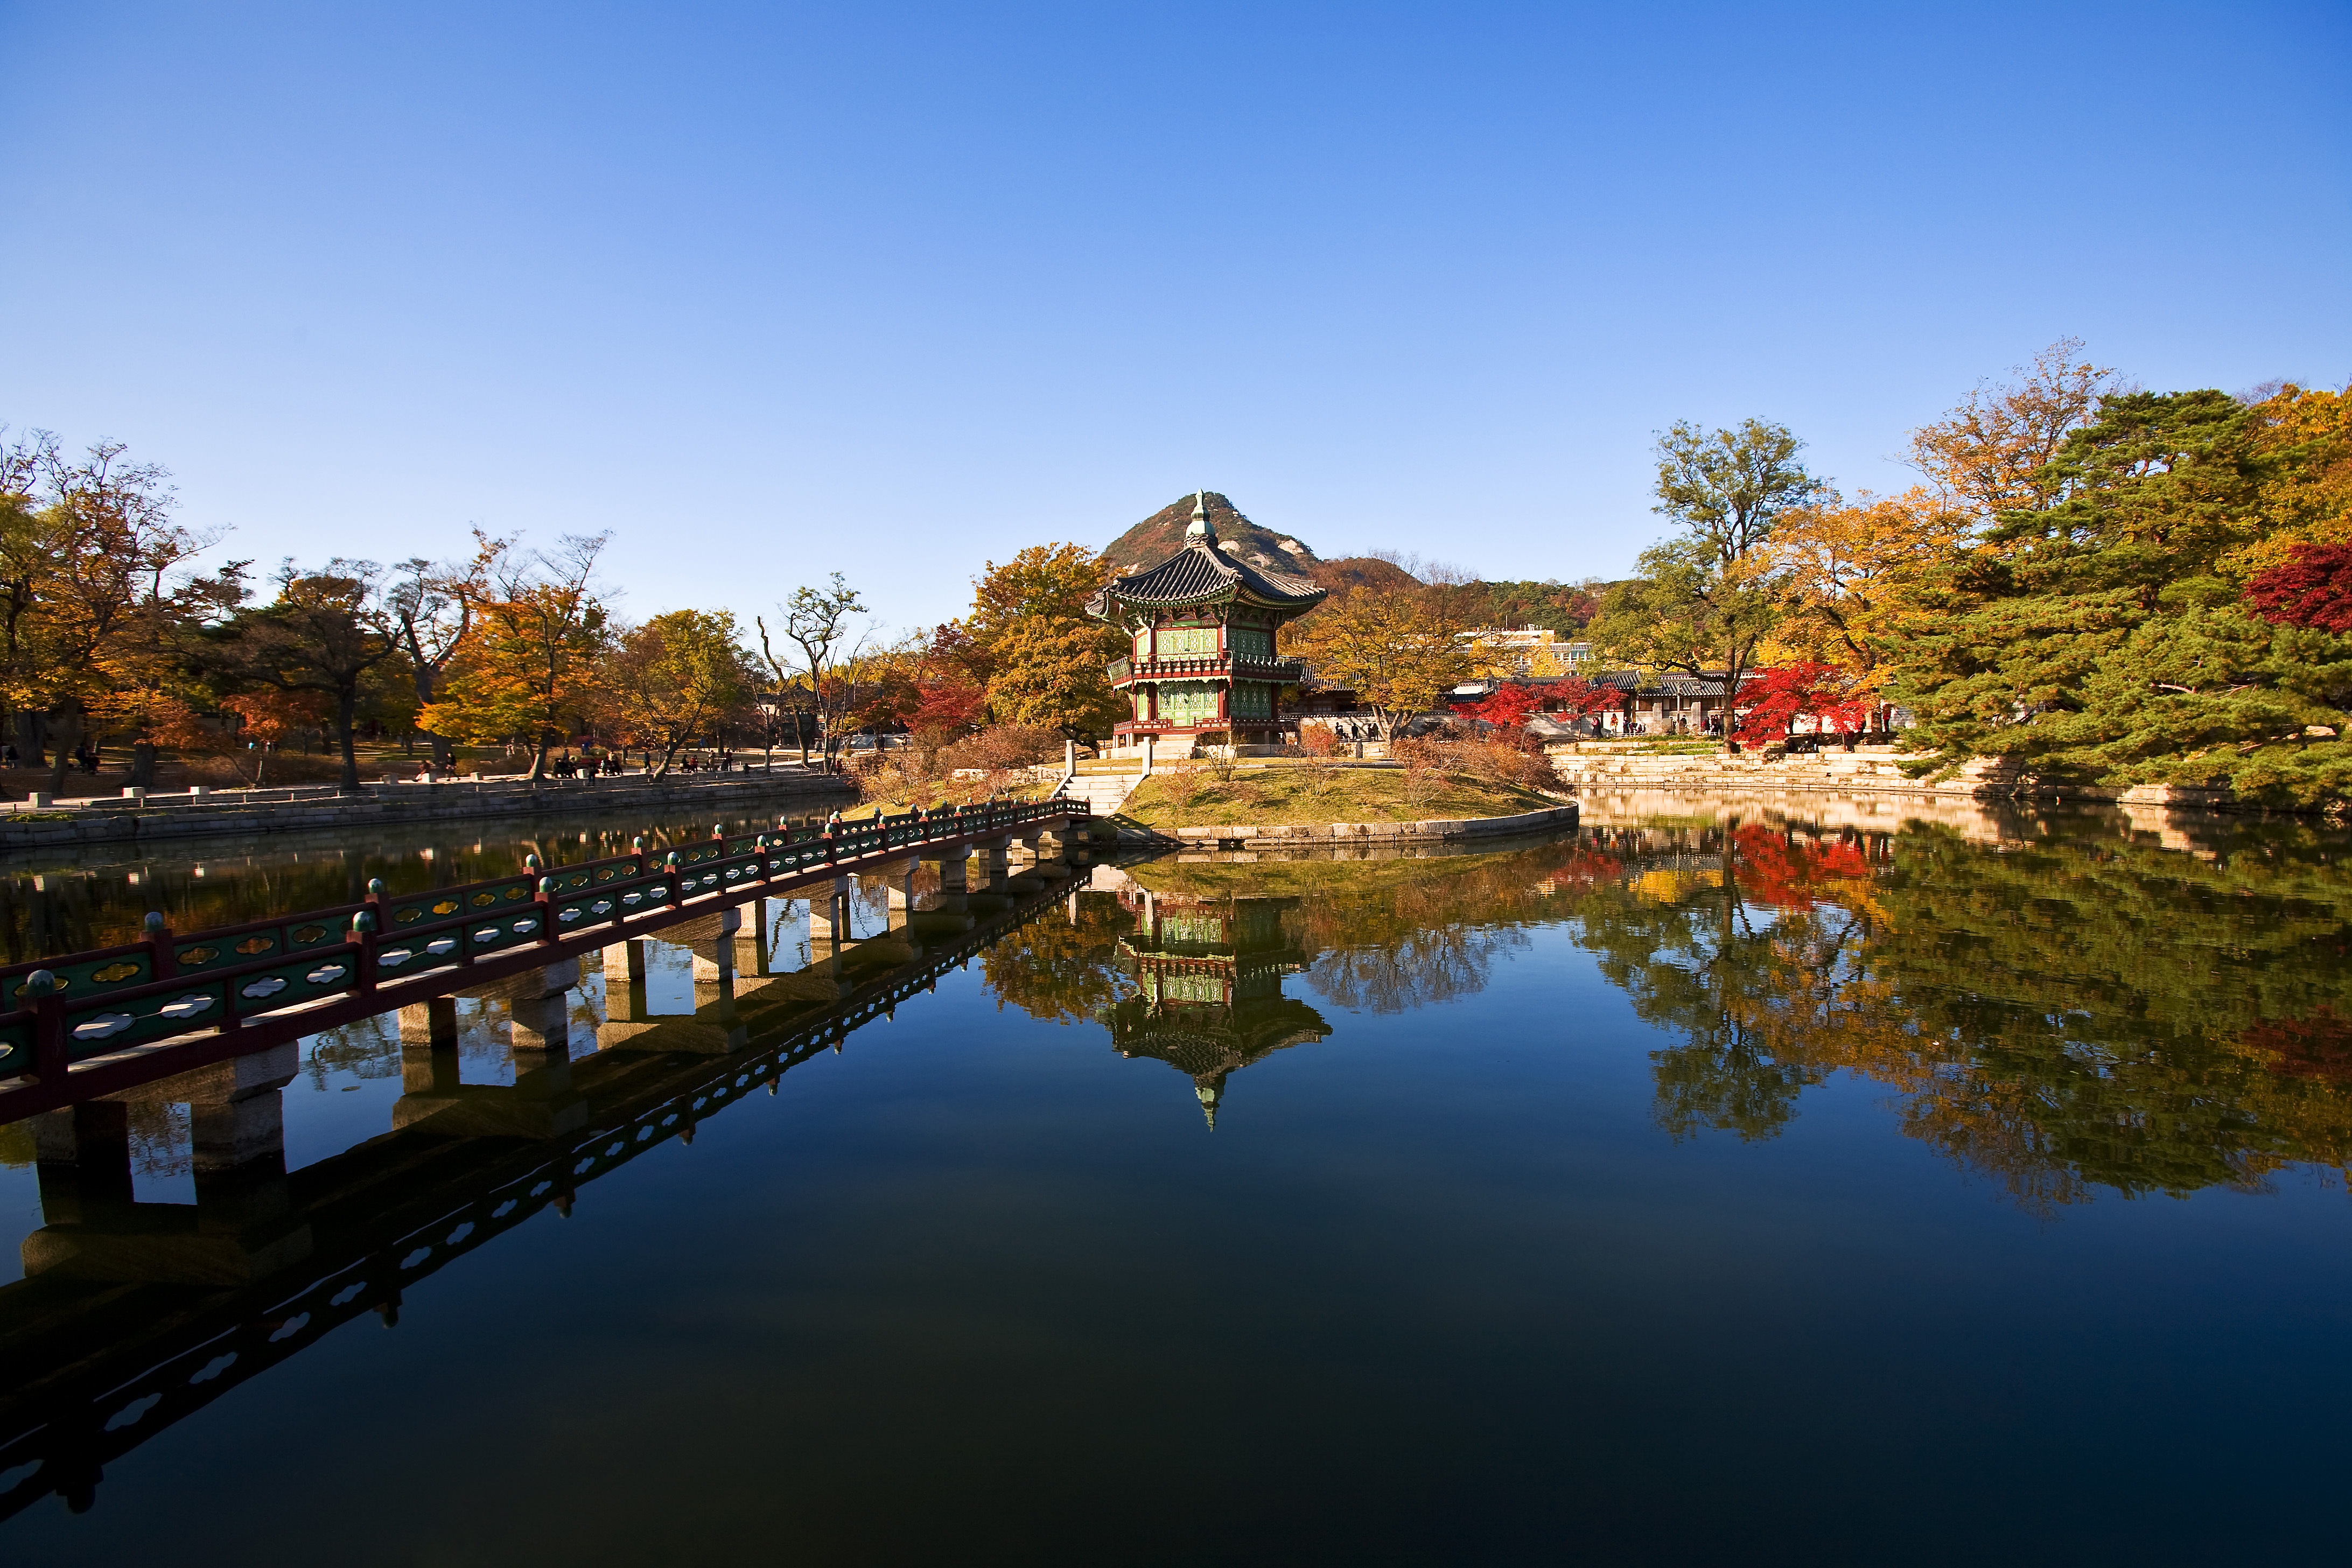
landscape, tree, water, nature, sky, morning, leaf, flower, lake, roof, palace, river, dusk, pond, evening, construction, reflection, autumn, season, waterway, korea, houses, classic, autumn leaves, traditional, tourist destination, palaces, forbidden city, korean, republic of korea, roof tile, hanok, korea culture, cultural property, gyeongbok palace, gyeonghoeru, asian style, facing garden